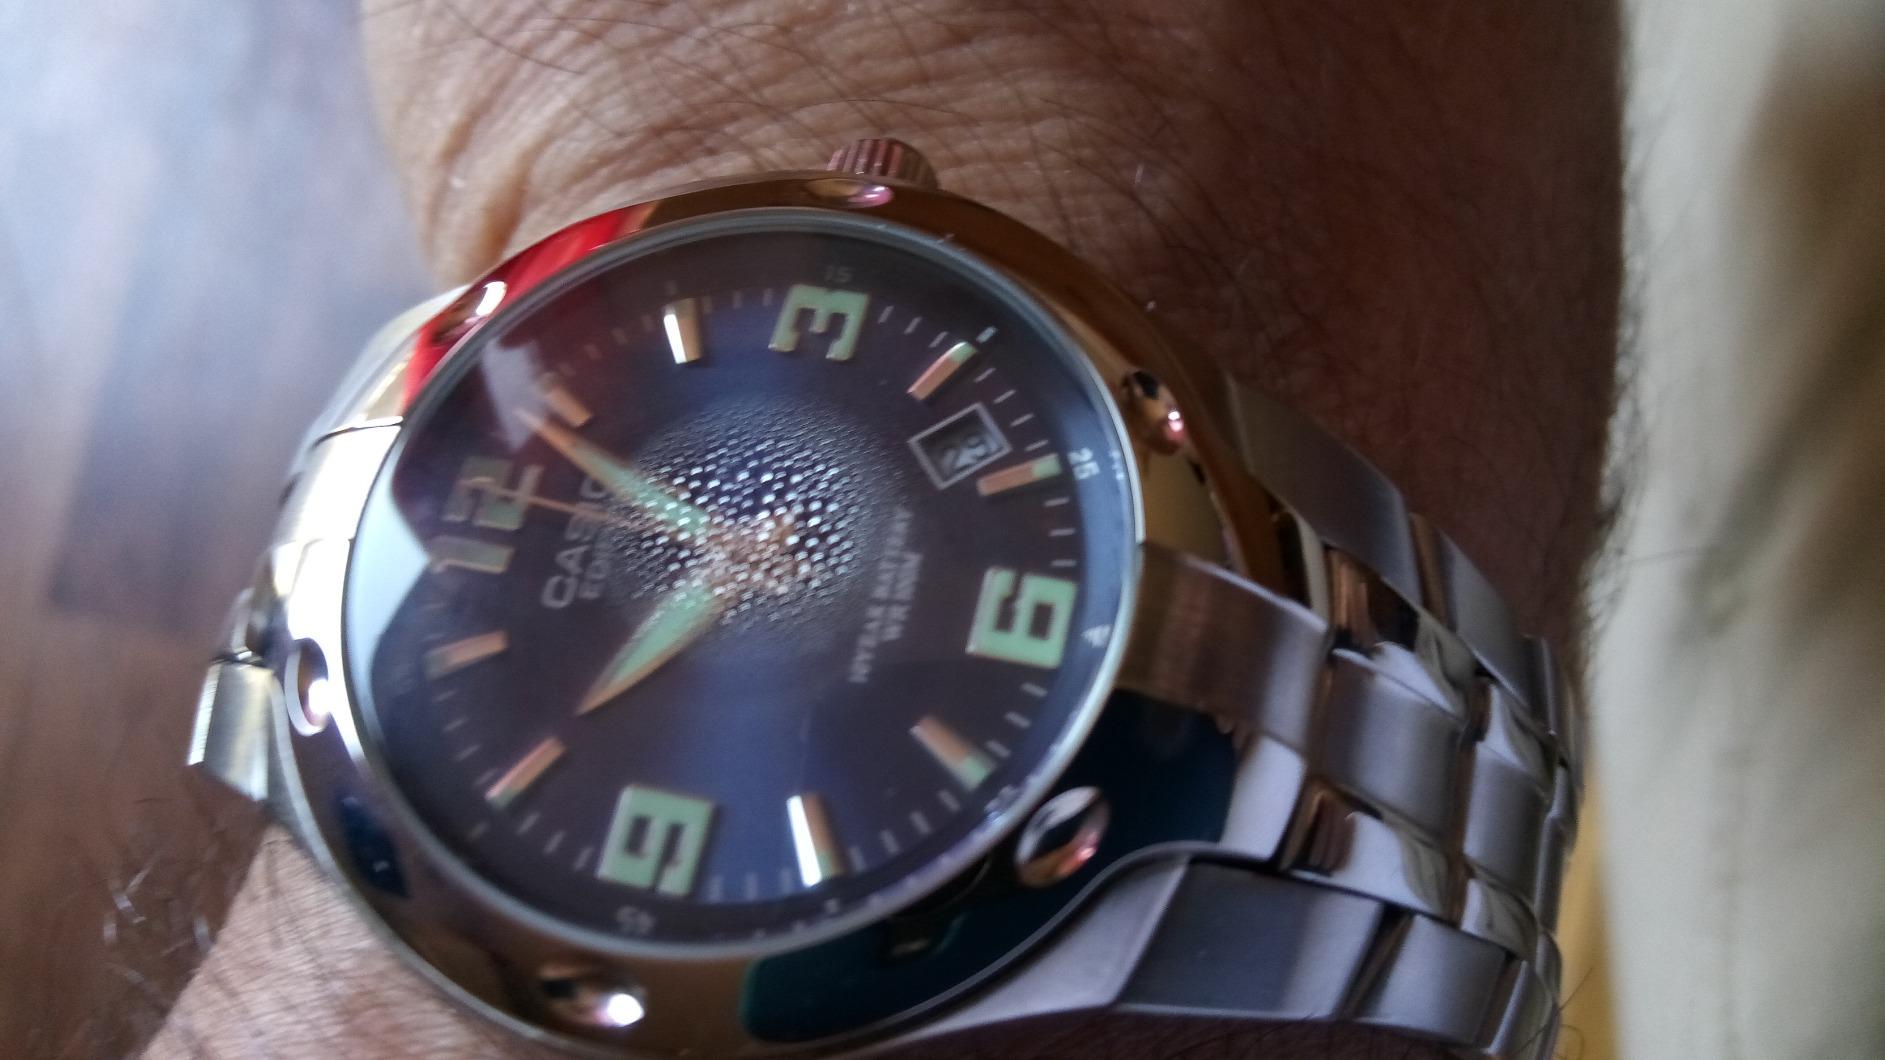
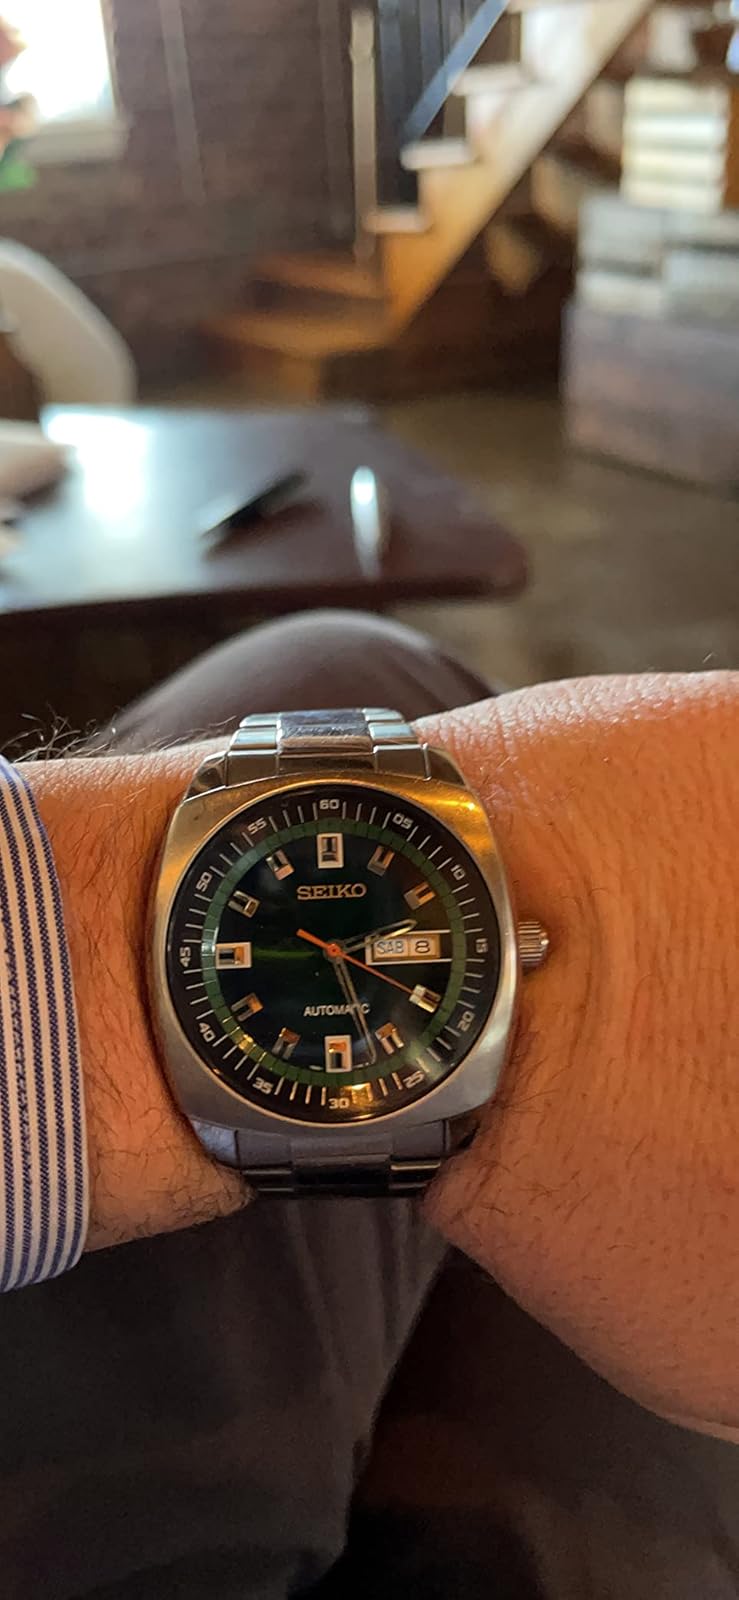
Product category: accessories_watch
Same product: no